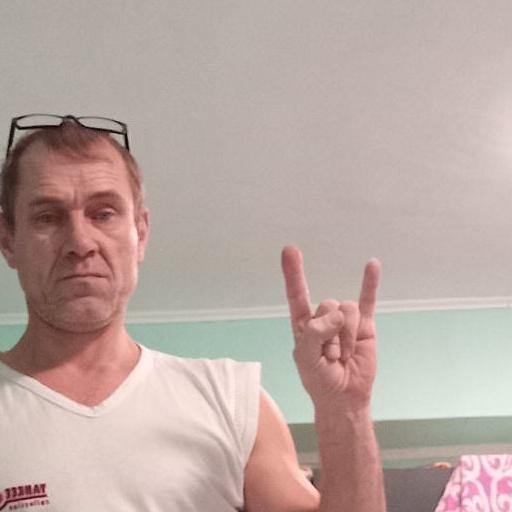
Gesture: rock